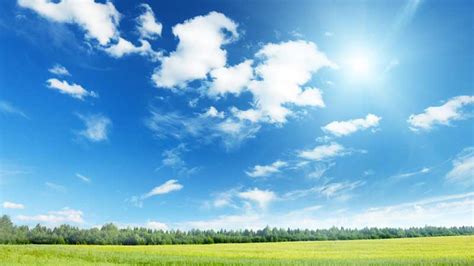
Weather: sun or clear